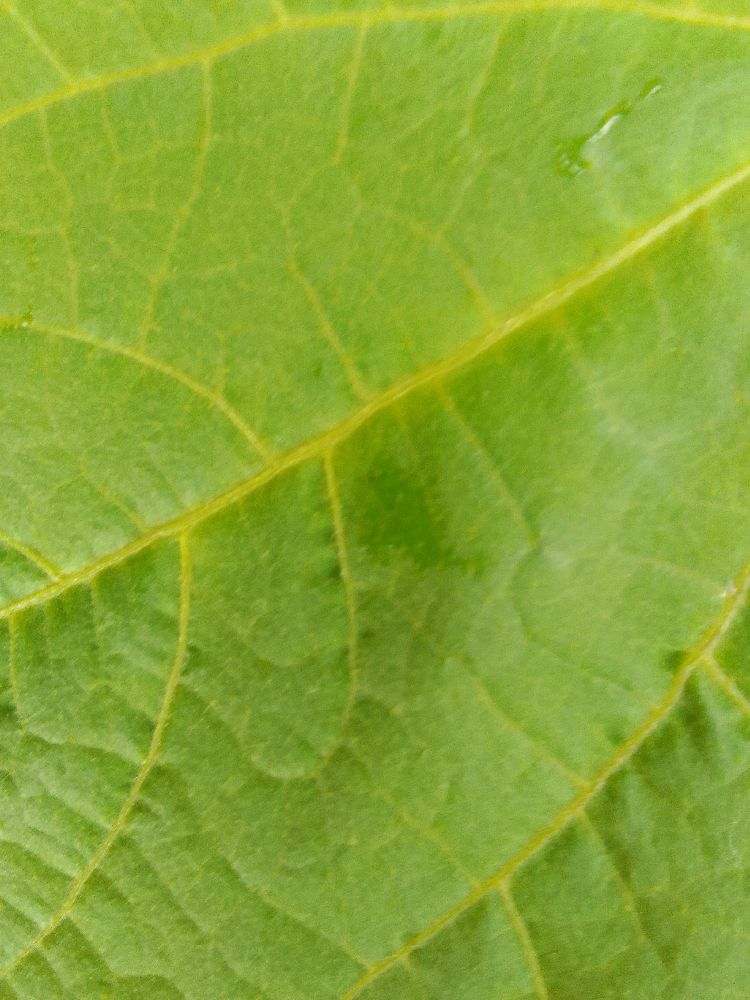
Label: healthy